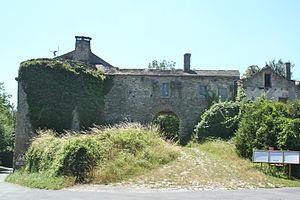
Ferrières (Tarn) - château
Ferrières est une ancienne commune française située dans le département du Tarn et la région Occitanie.
Cet article recense les sites retenus pour le loto du patrimoine en 2019.
Le château de Ferrières est un édifice fortifié, situé dans la commune de Ferrières en France et inscrit aux monuments historiques depuis le 19 mai 1925 et classé depuis le 10 mai 1988.